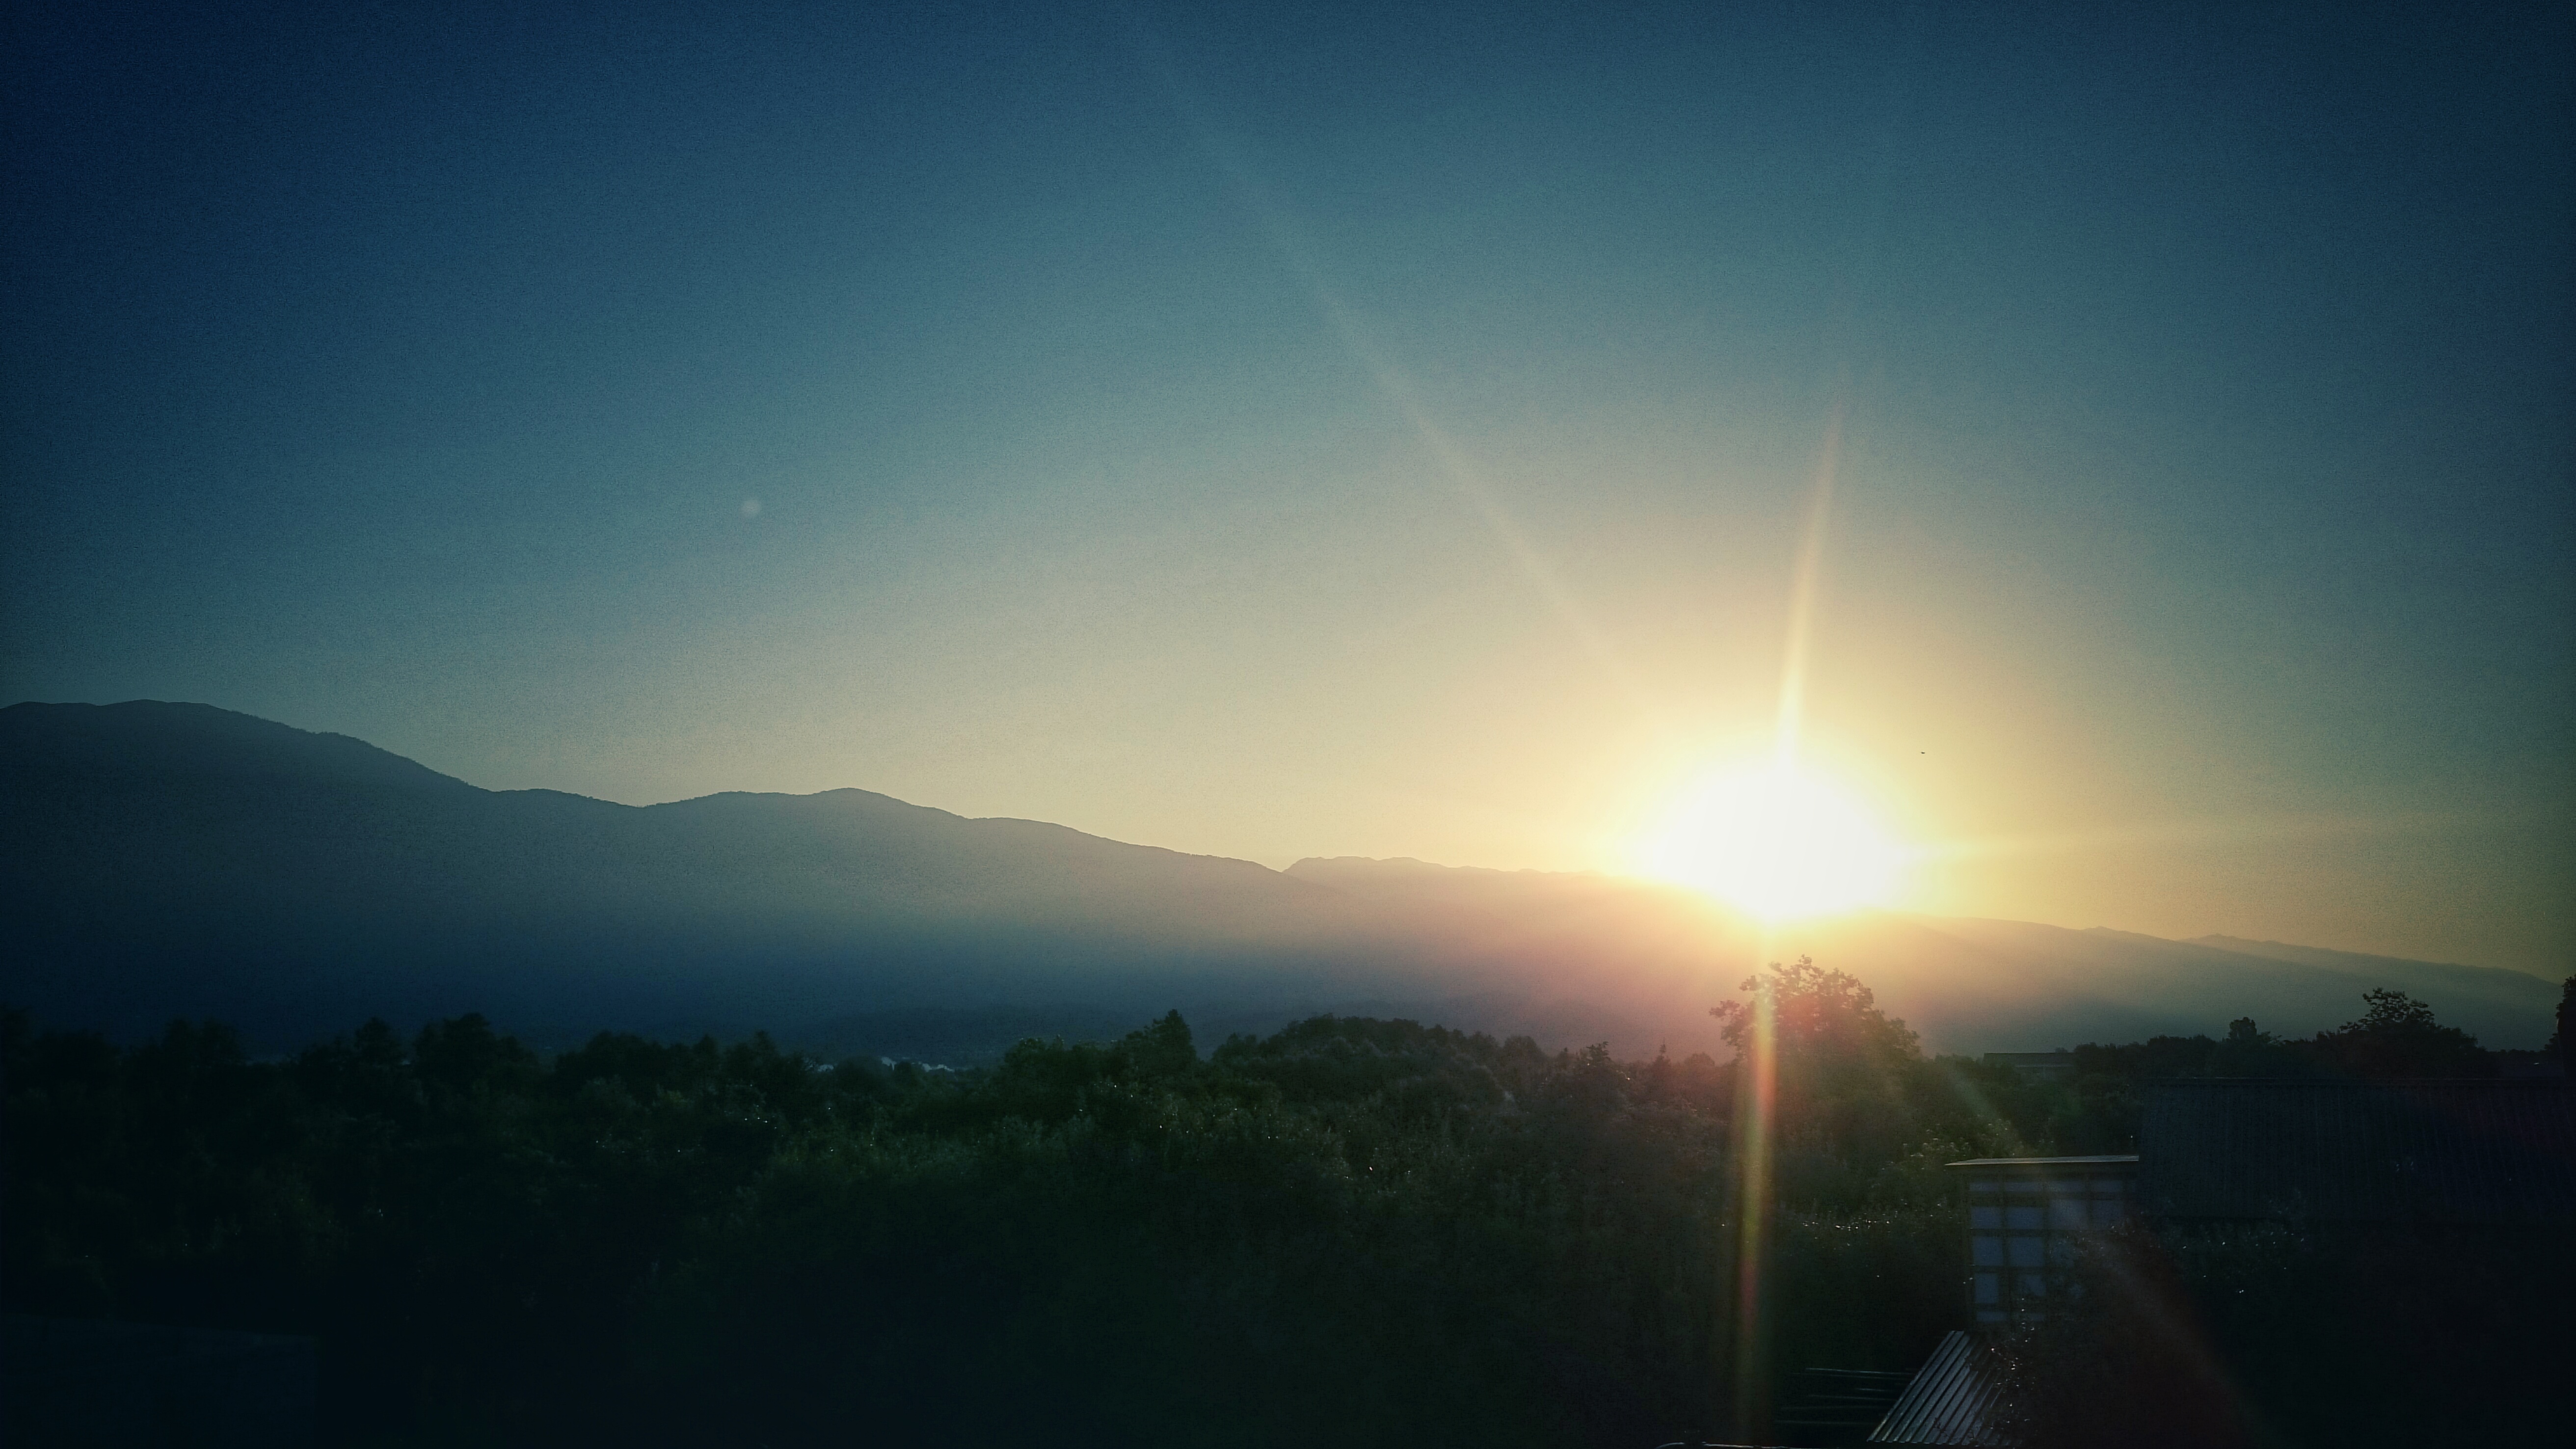
dawn, sky, sun, stones, sunset, trees, horizon, atmospheric phenomenon, sunrise, cloud, morning, light, sunlight, atmosphere, evening, afterglow, mountain, hill station, hill, tree, calm, dusk, photography, astronomical object, landscape, night, meteorological phenomenon, lens flare, forest